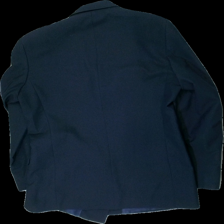
View: back
Type: Blazer
Category: Men
Brand: Not in the list
Brand text on label: Regency
Colors: Blue
Material: 66% viscose, 34% polyester
Cut: Regular
Season: All
Stains: Major
Holes: Major
Price range: <50
Recommended usage: Export